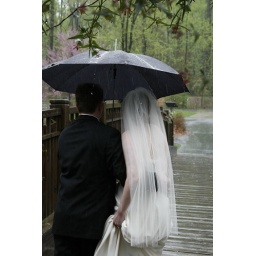
Adam and Rae cross the bridge in the rain